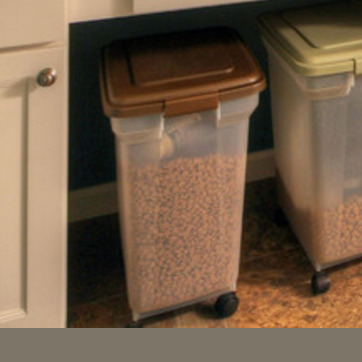
Material: plastic